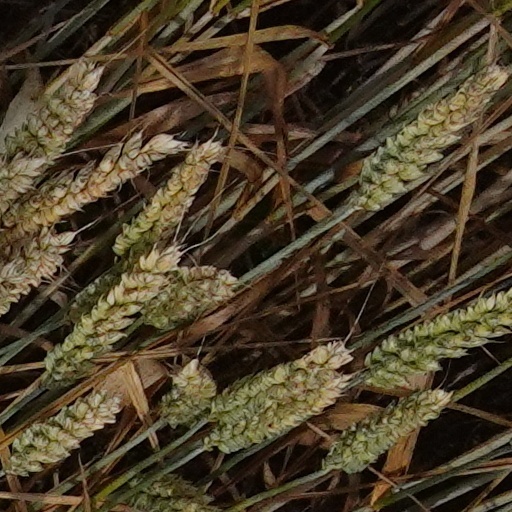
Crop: wheat